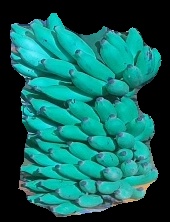
Variety: elakki-bale
Grade: grade2